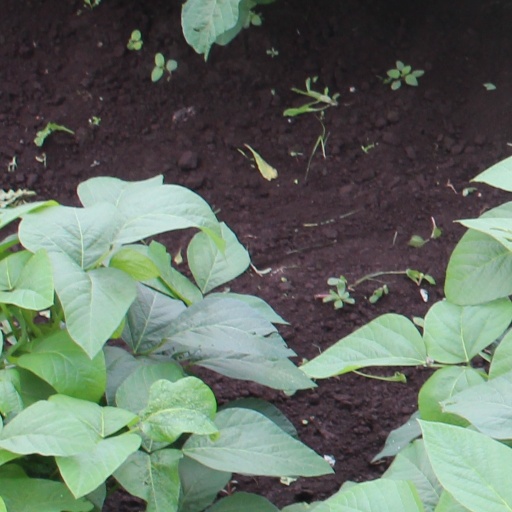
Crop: soybean